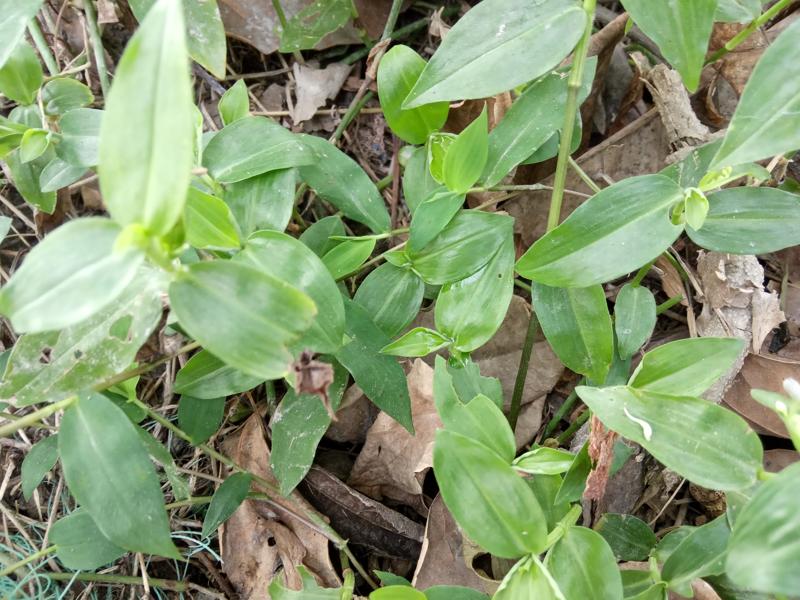
Weed species: Commelina benghalensis